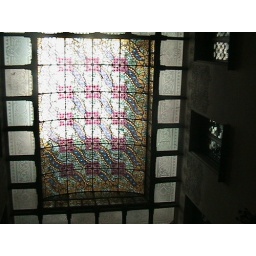
072 Staind glass sky light in the Gaudi exhibit